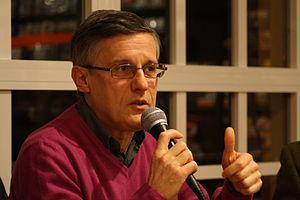
Valerio Varesi, né le 8 août 1959 à Turin, est un écrivain et un journaliste italien, auteur de roman policier.